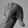
ASL letter: Q